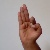
The image shows a hand gesture representing the letter 'F' in Indian Sign Language.